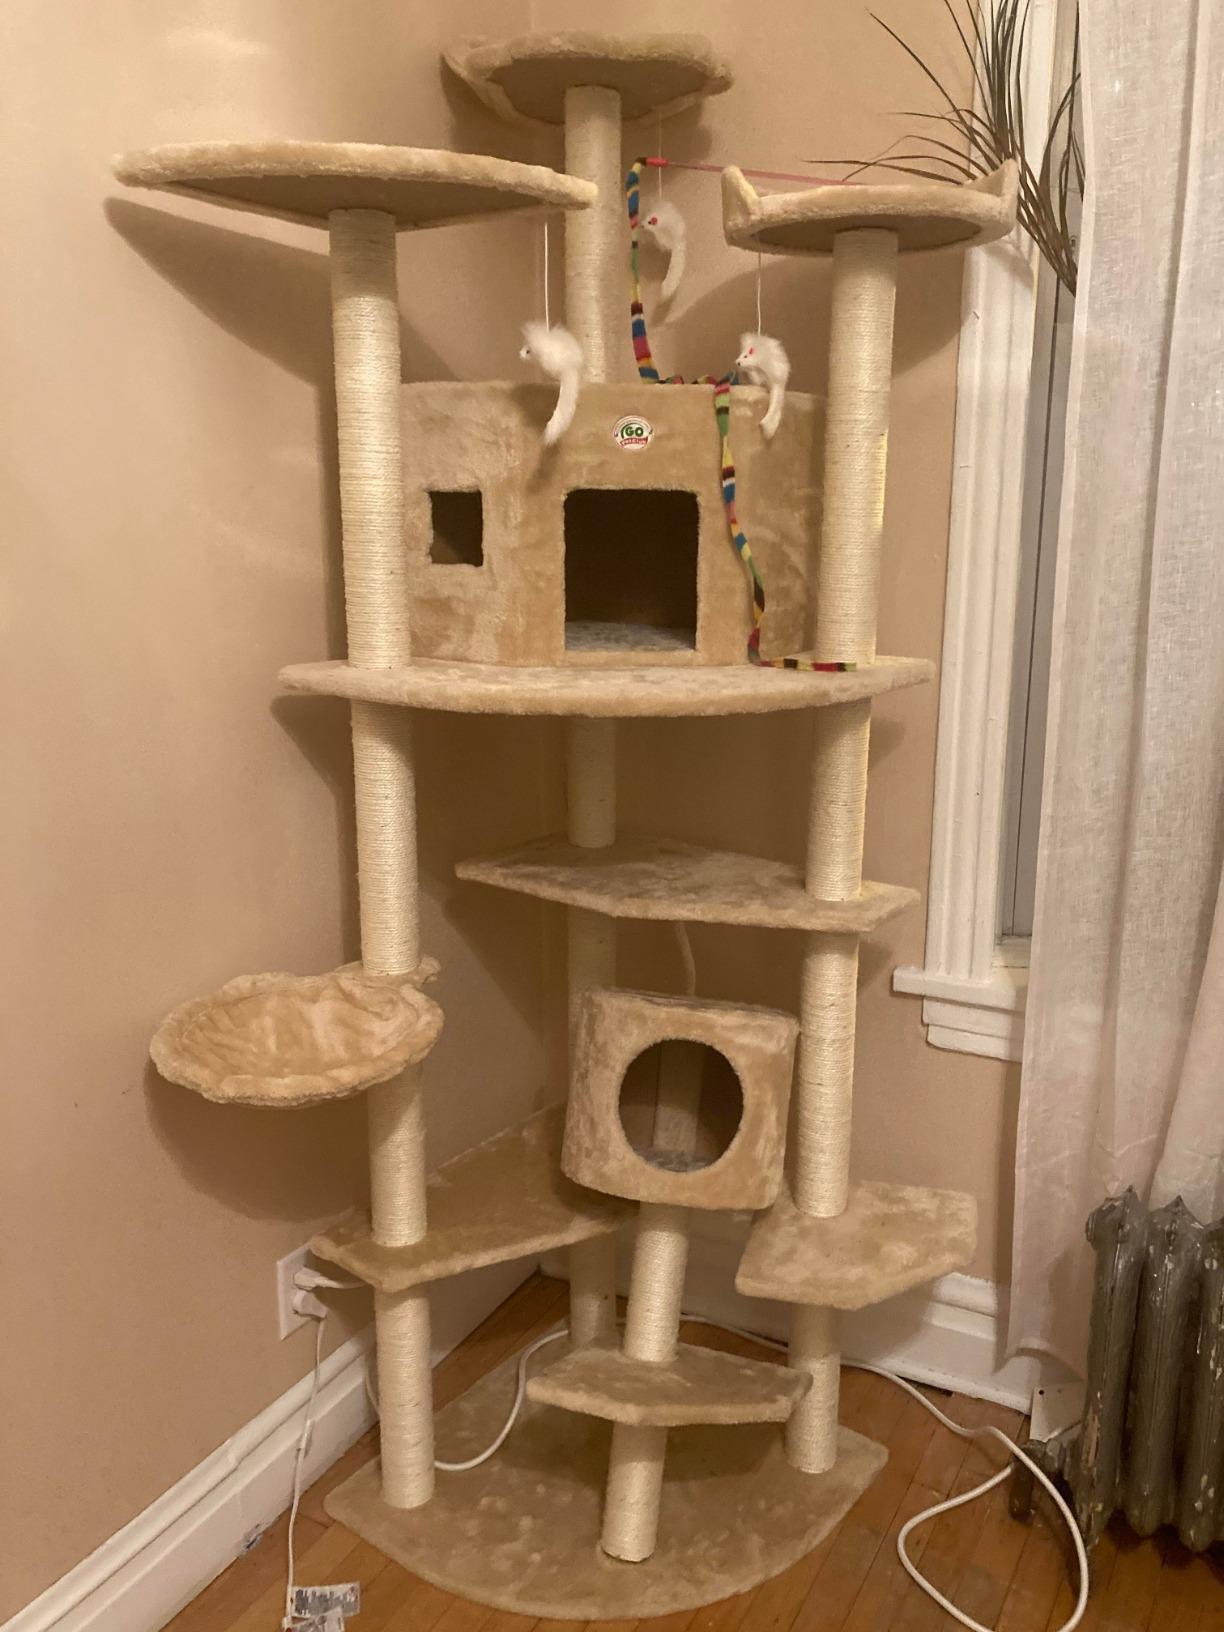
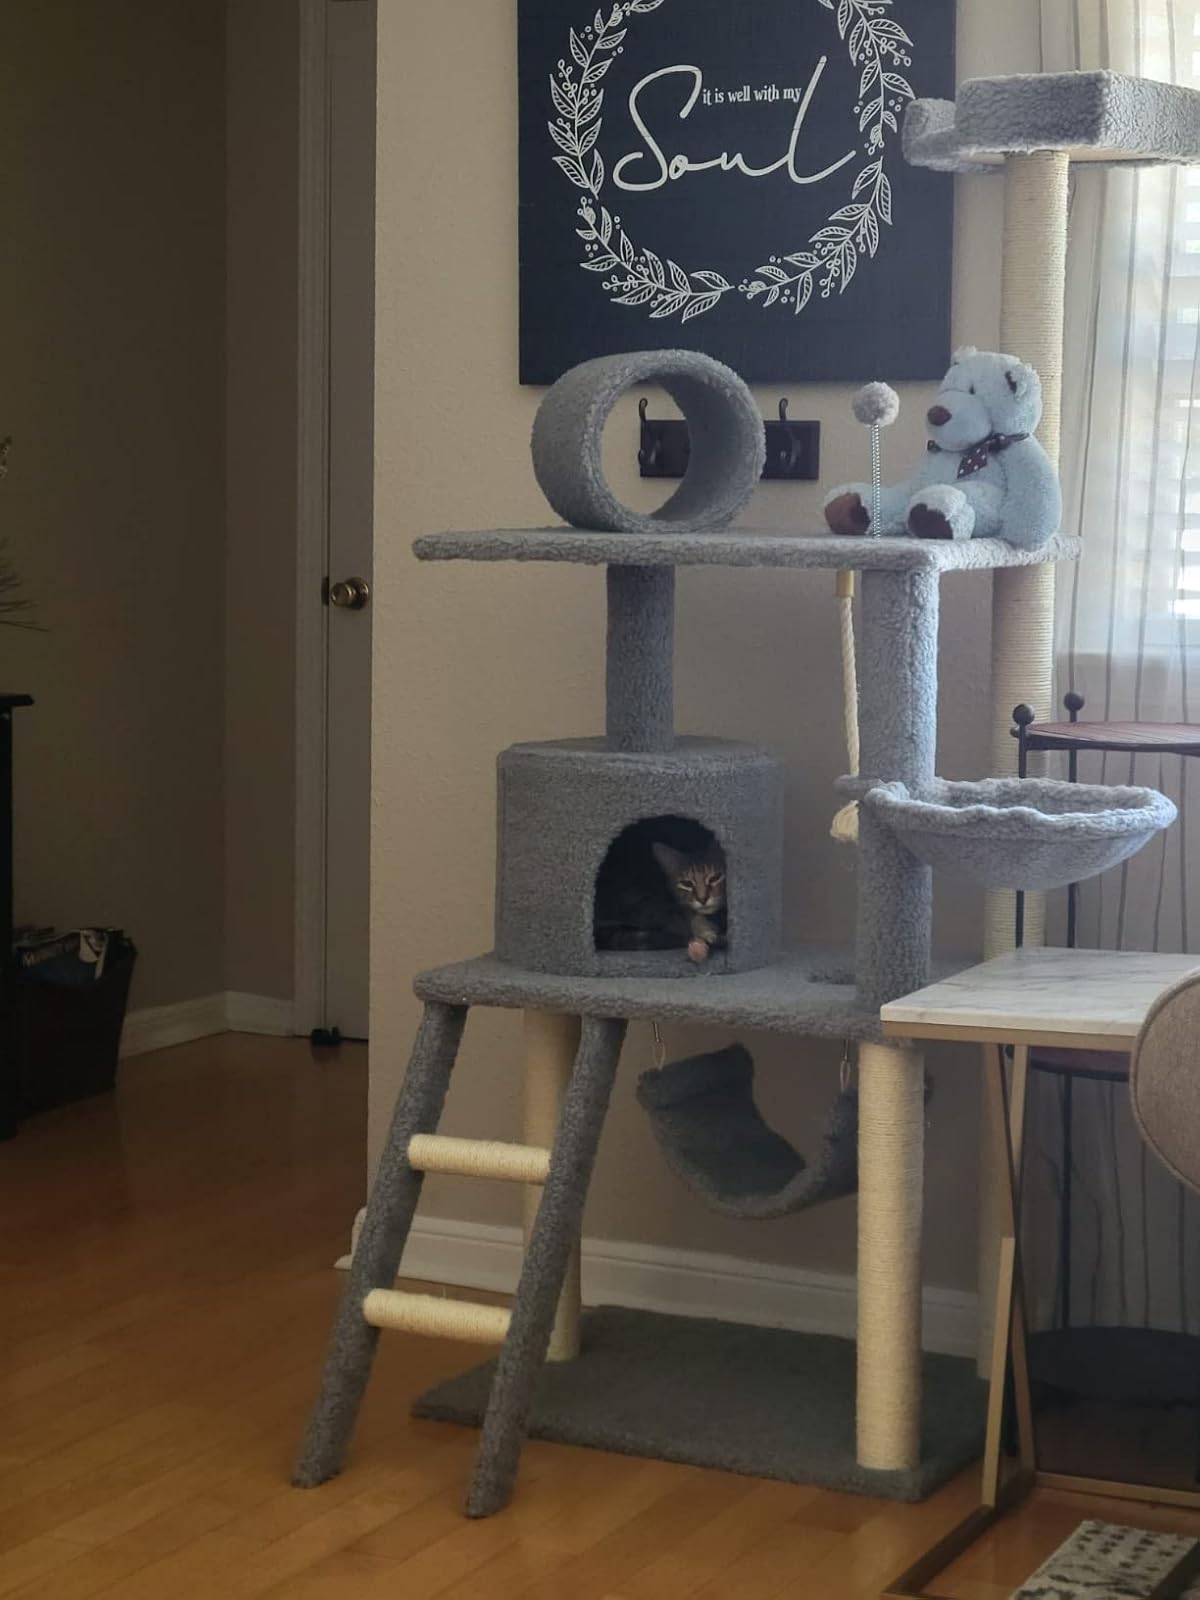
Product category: items_cat tree
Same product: no